William Lundon

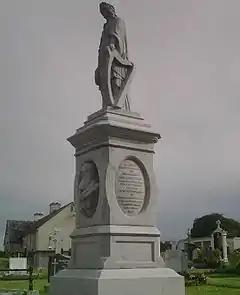
Monument commemorating William Lundon, which stands in the grounds of the graveyard at Kilteely village, which is situated in County Limerick, Ireland

William Lundon (1839 – 24 March 1909) was an Irish nationalist politician and MP in the House of Commons of the United Kingdom of Great Britain and Ireland and as member of the Irish Parliamentary Party represented East Limerick when elected to the 27th Parliament of the United Kingdom at the 1900 general election and re-elected to the 28th Parliament at the 1906 general election.